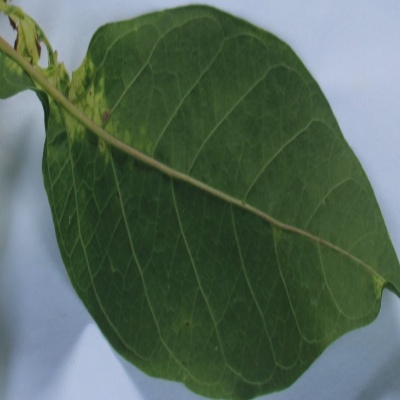
Crop: Cassava
Condition: mosaic